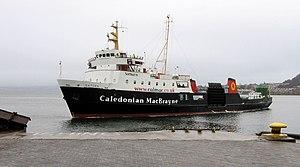
La Caledonian MacBrayne est la principale compagnie maritime de transport de passagers et de véhicules entre le continent écossais et vingt-deux des principales îles de la côte ouest de l'Écosse. Elle a un statut d'entreprise publique contrôlée par le gouvernement écossais et possède une flotte de vingt-neuf ferrys.